Answer in natural language. Which object is closer to floating black countertop island, CoffeeMachine or Doorway? Choose between the following options: Doorway or CoffeeMachine
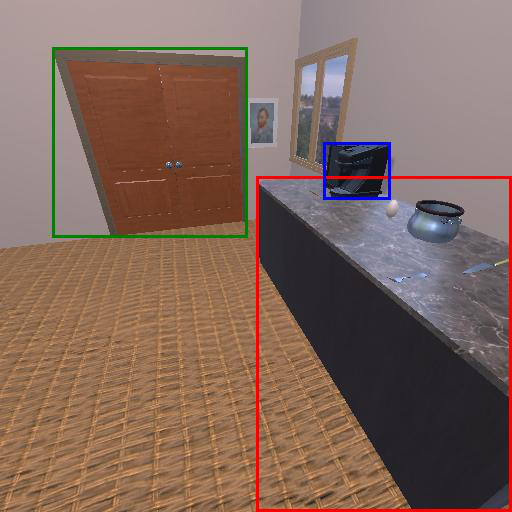
<answer>CoffeeMachine</answer>